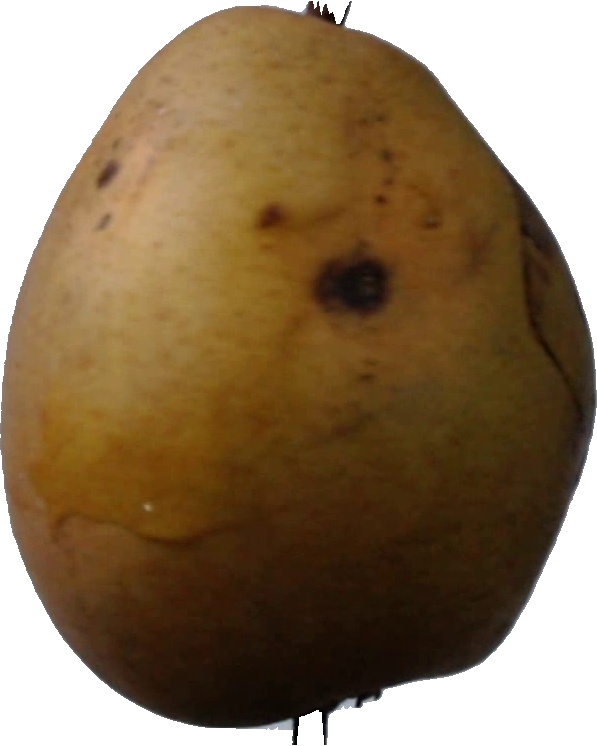
Label: pear_3